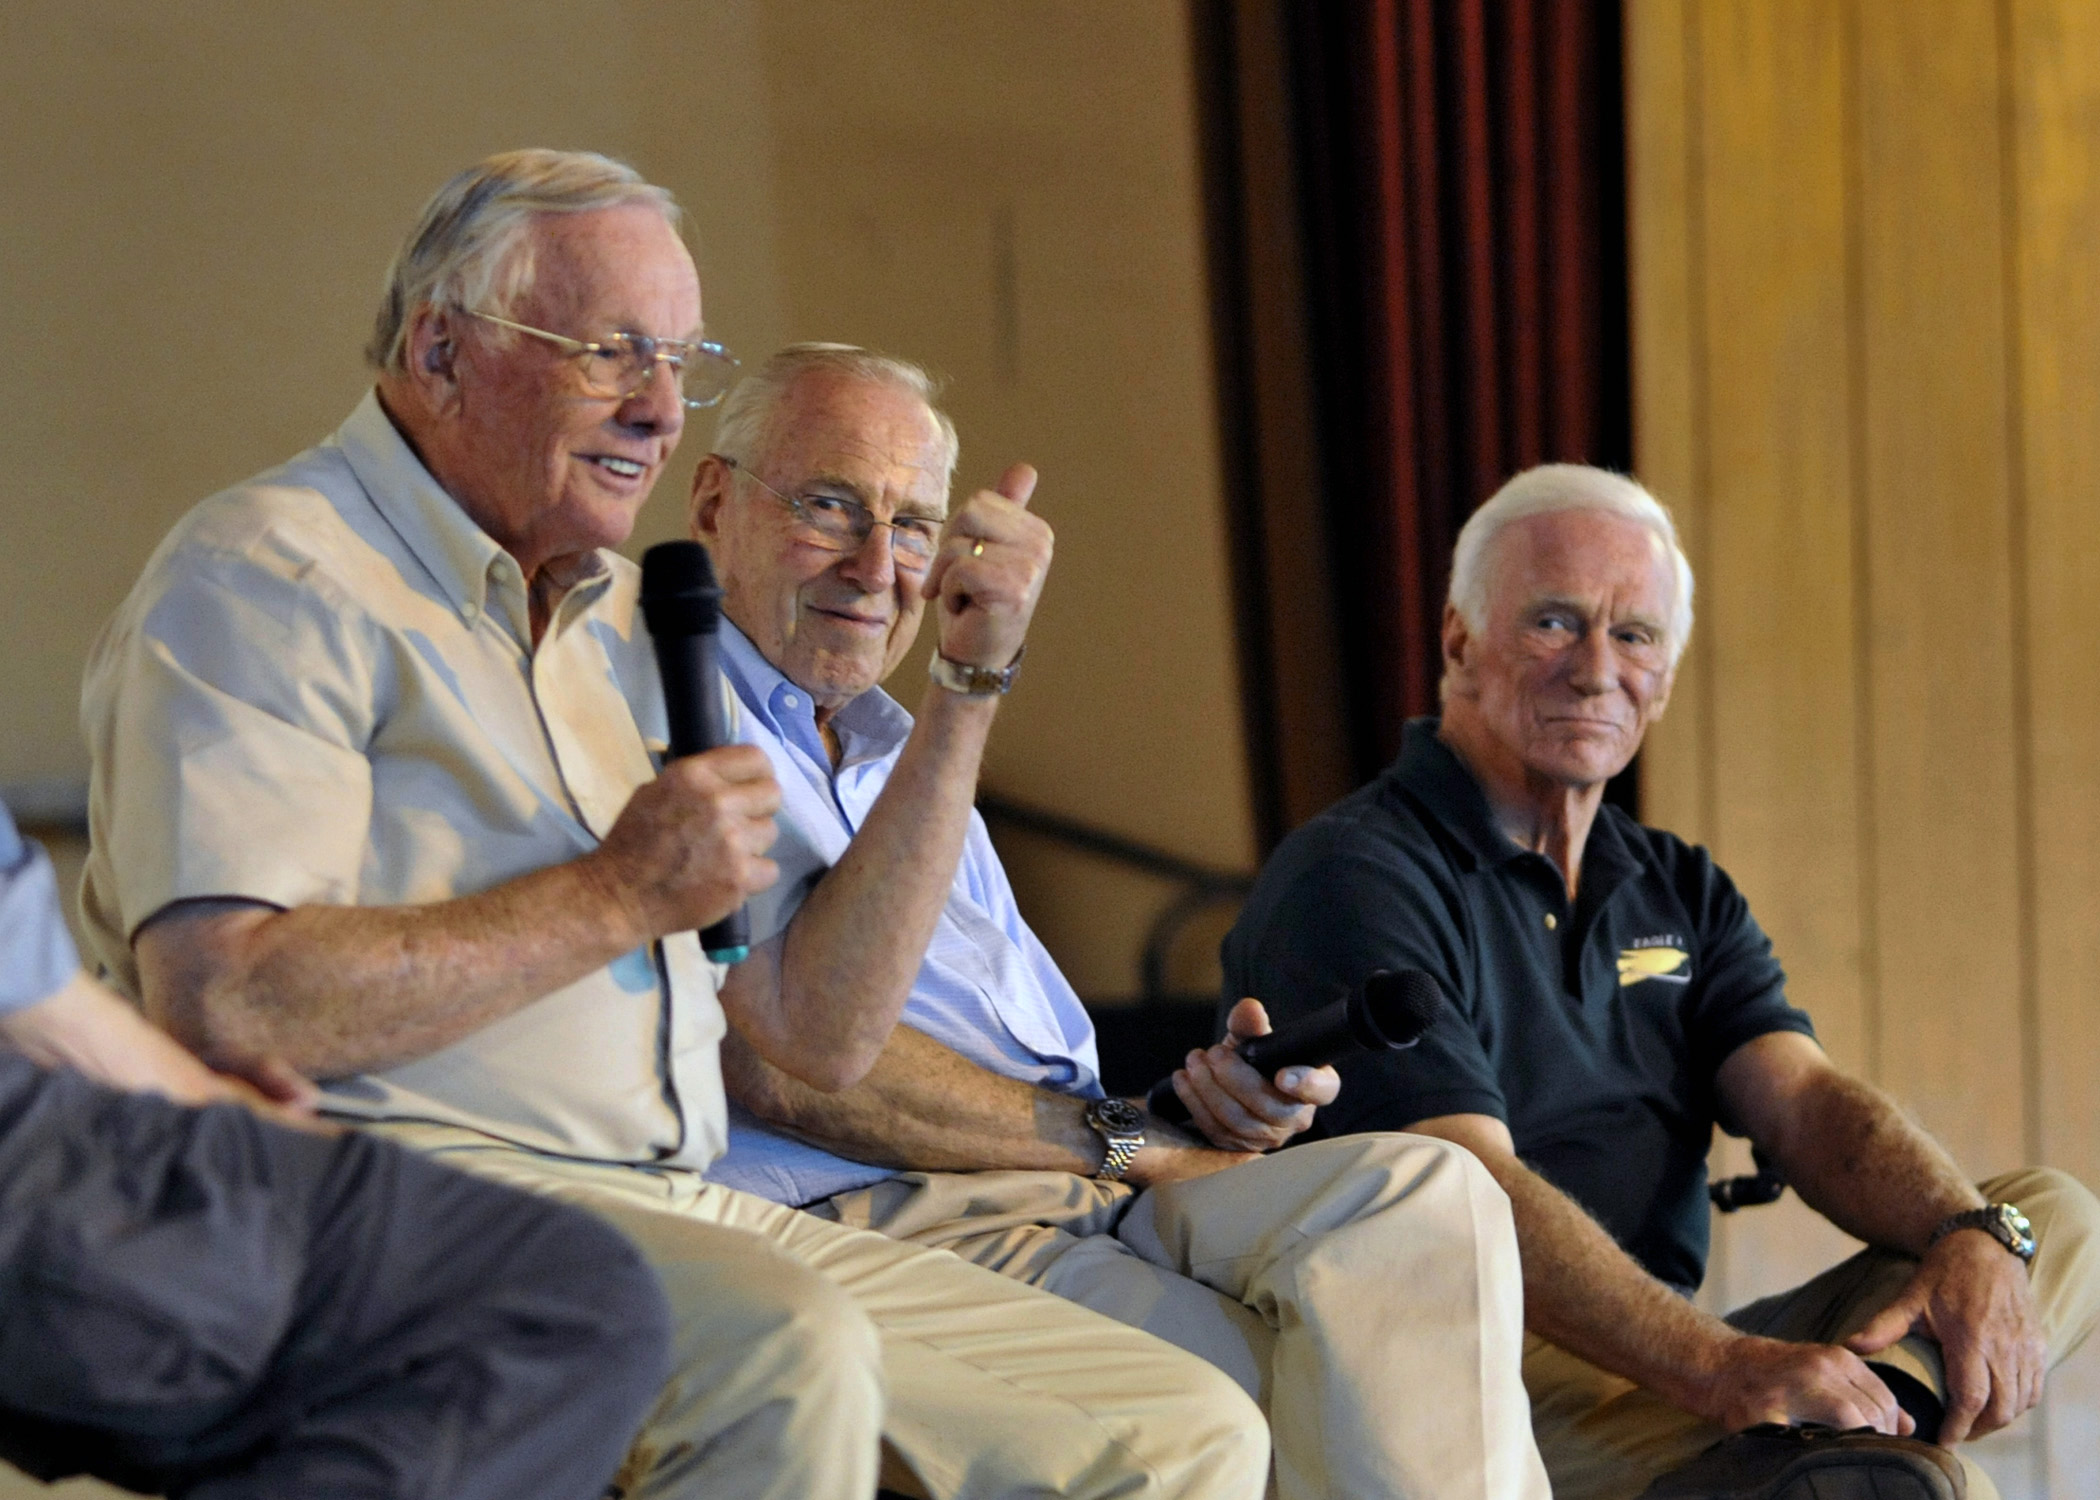
person, people, community, senior citizen, usaf, oif, iraq, jointbasebalad, jbb, neilarmstrong, jimlovell, genecernan, salahaddin, baladsoutheast